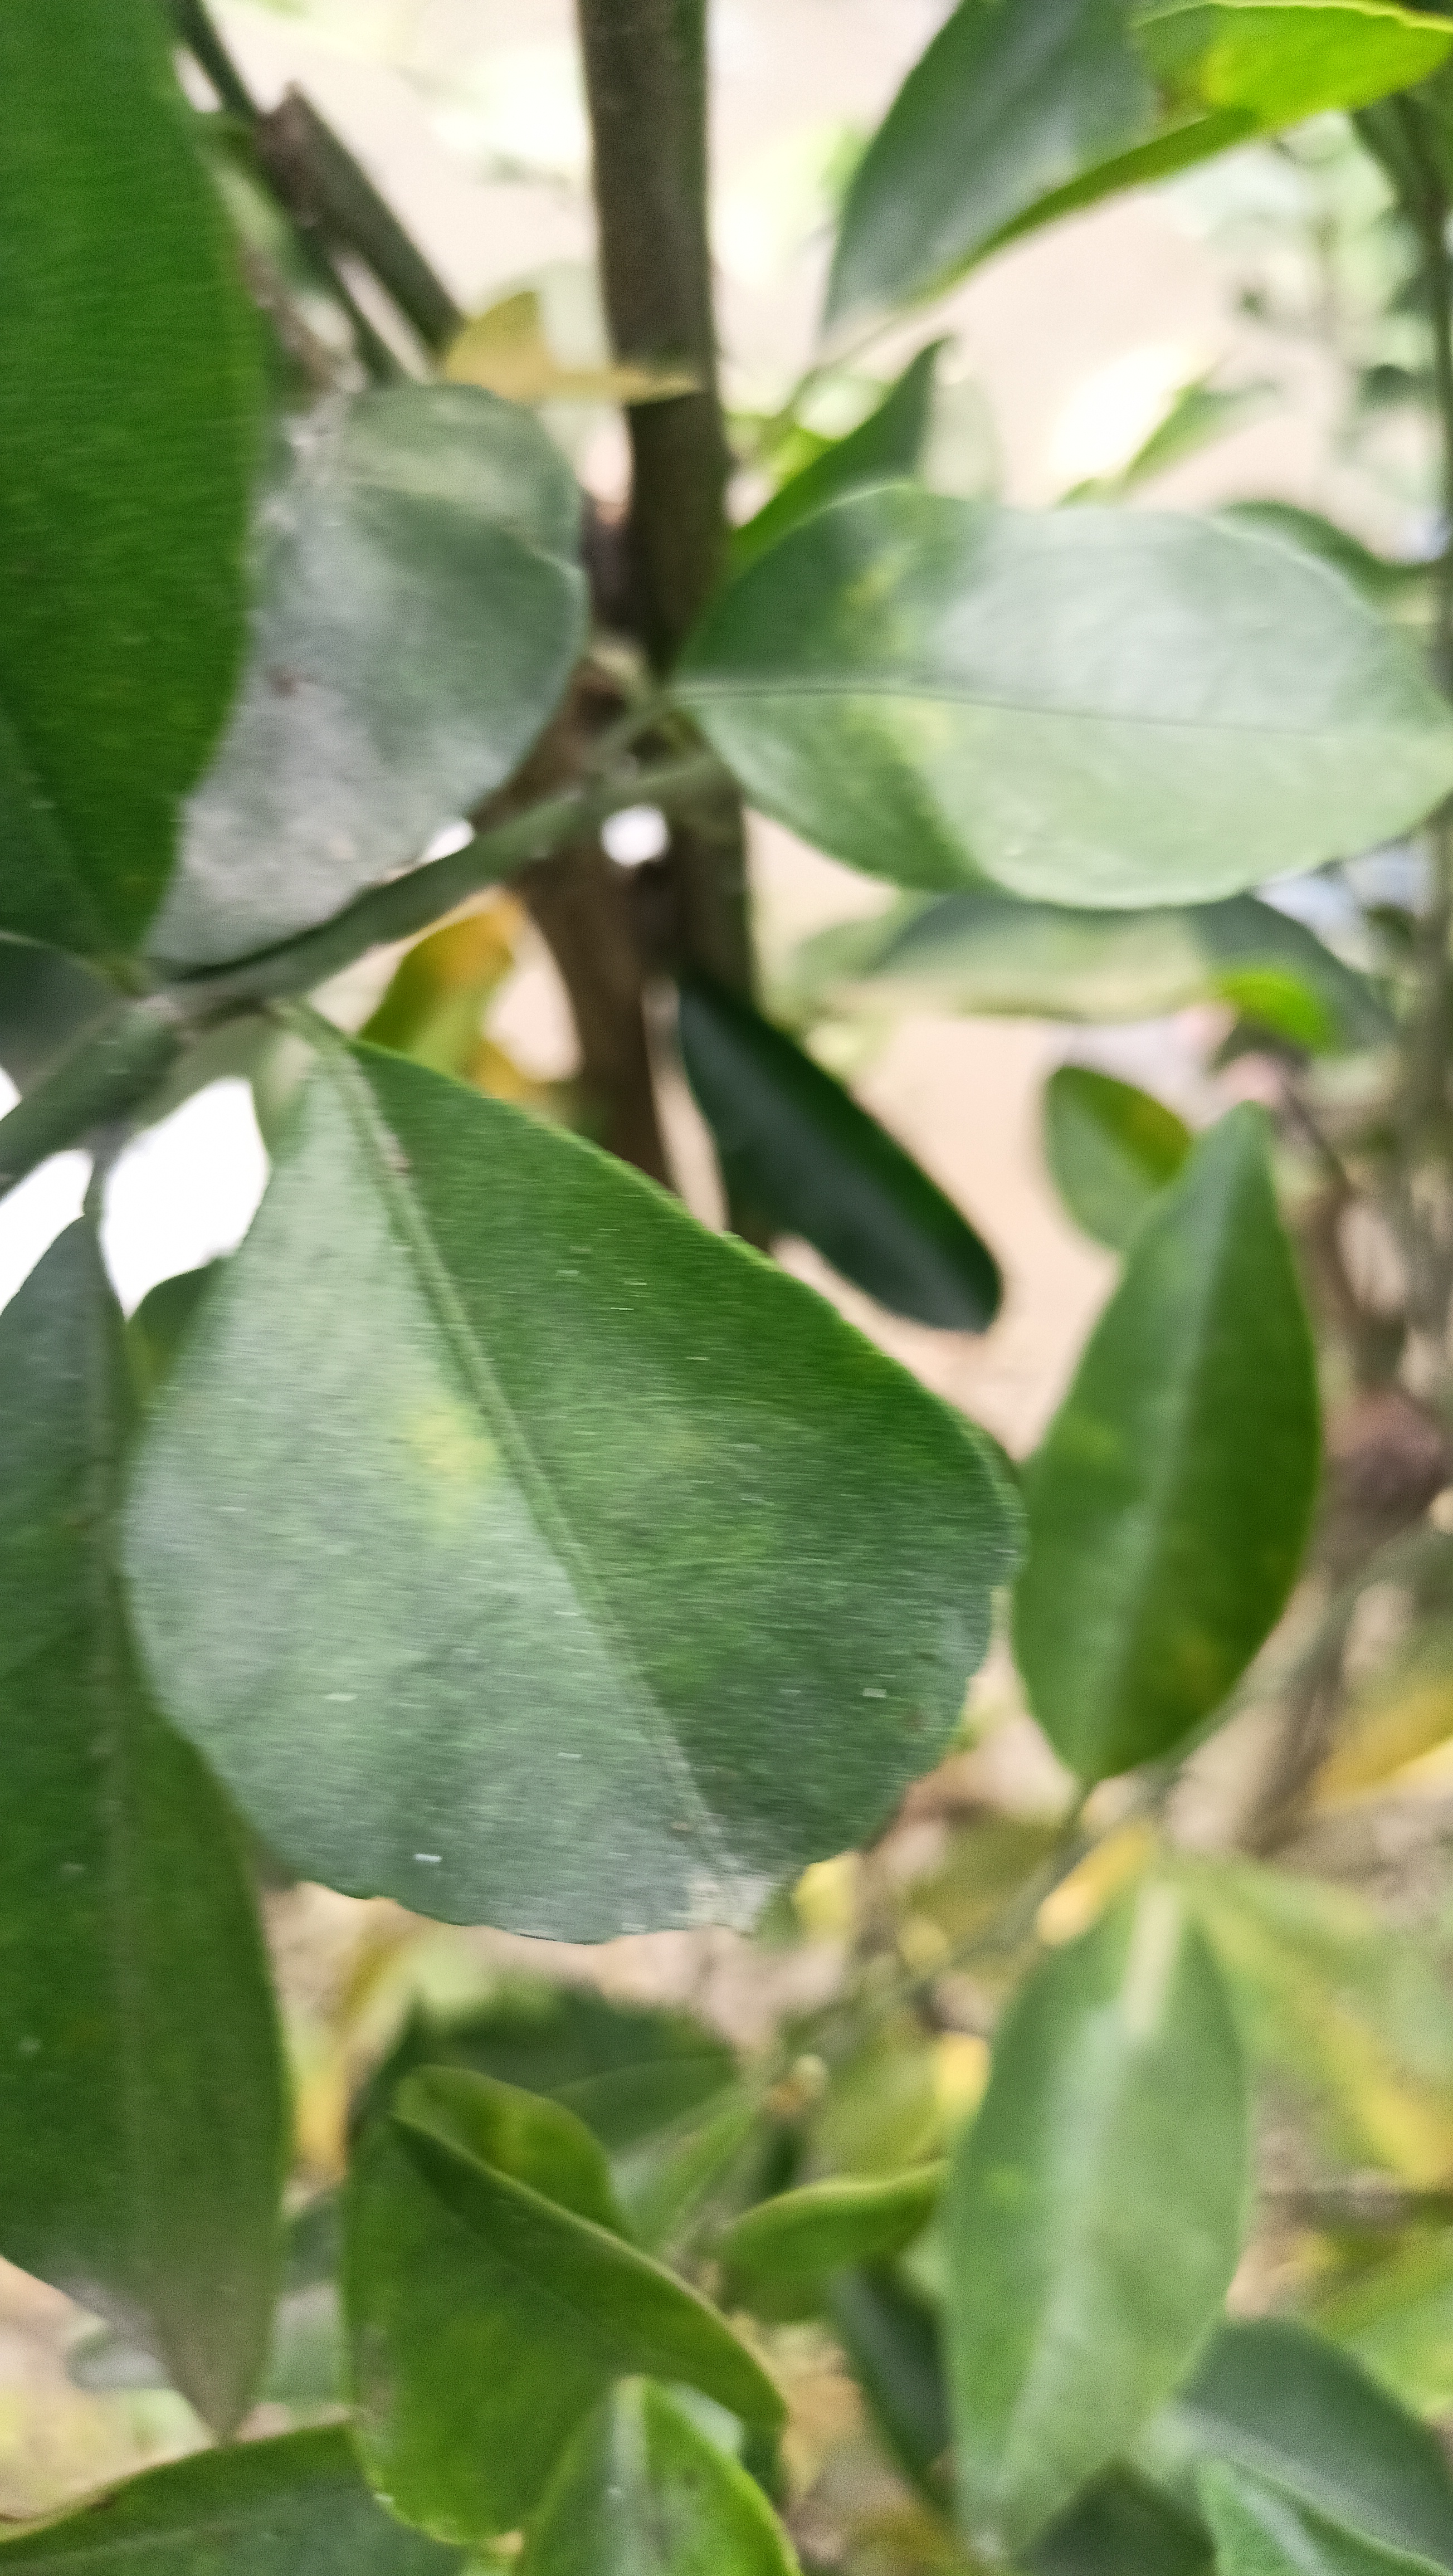
Mandarin leaf variety: China Mishti